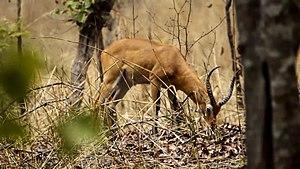
Le parc national de la Benoué est situé dans la région du Nord Cameroun
La Région du Nord est l'une des dix régions du Cameroun, située dans le nord du pays. Son chef-lieu est Garoua.
Le parc national de la Bénoué est l'un des parcs nationaux du Cameroun.